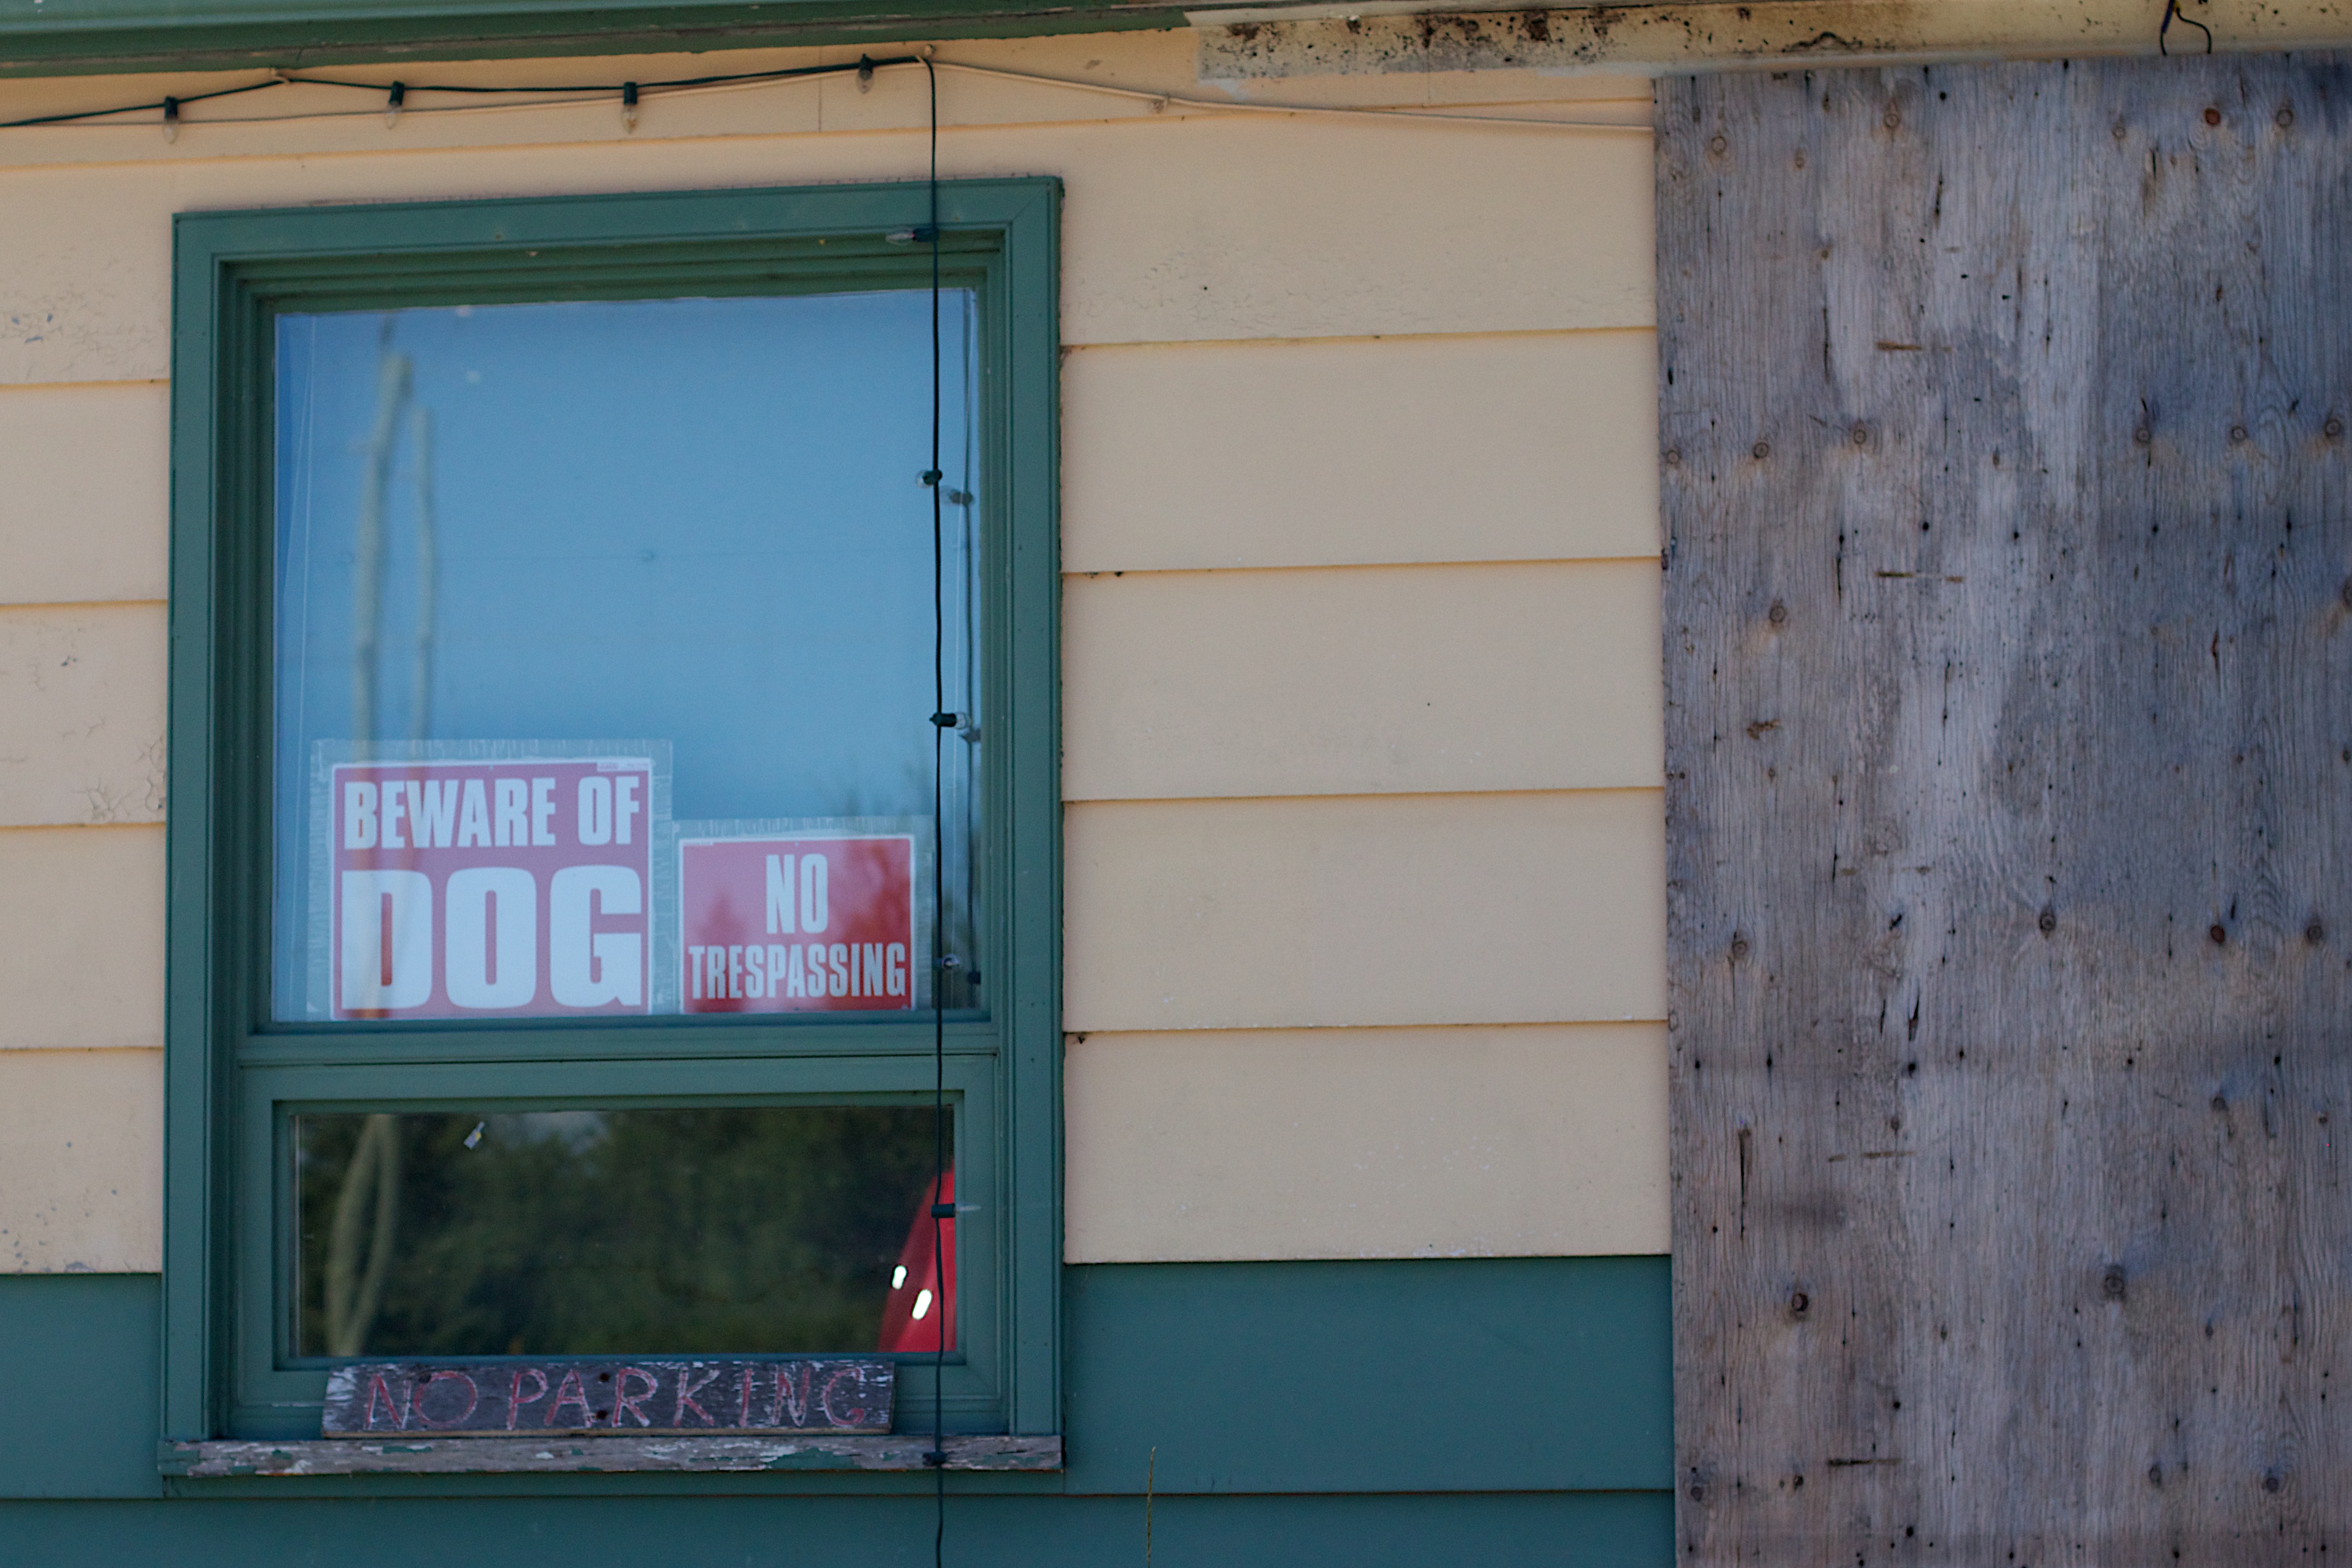
wood, house, window, home, wall, shed, color, facade, blue, furniture, door, interior design, odyssey, window covering, outdoor structure